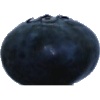
Label: Blueberry 1